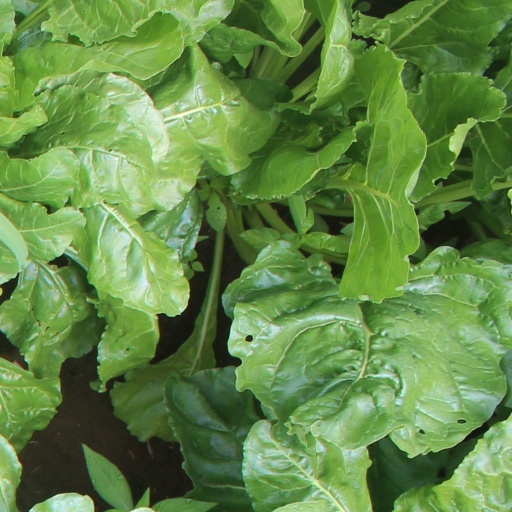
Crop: sugar beet